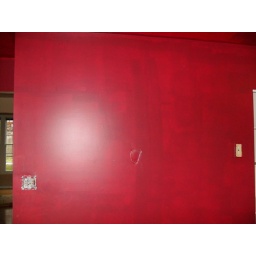
hole in wall between kitchen and family room